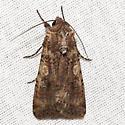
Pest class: cutworms